Engadine (Candler, North Carolina)

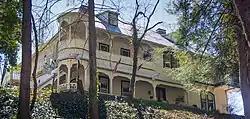

Engadine, also known as the Captain John K. Hoyt House and Engadine 1885 Inn, is a historic home located near Candler, Buncombe County, North Carolina. It was built in 1885, and is a -story, six-bay, rectangular plan, Queen Anne-style frame dwelling. It is richly decorated and features inset porches, cantilevered corner balcony, and varied shingled and sawnwork decoration. It is currently used as a bed and breakfast inn.